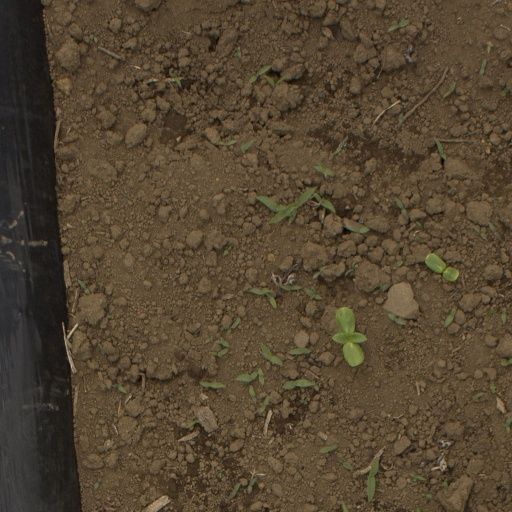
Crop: Jerusalem artichoke